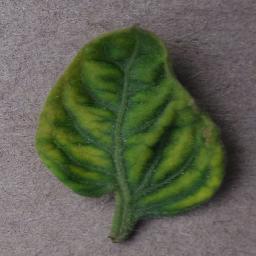
Label: Tomato___Tomato_Yellow_Leaf_Curl_Virus